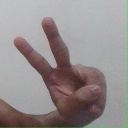
अक्षर: ऐ